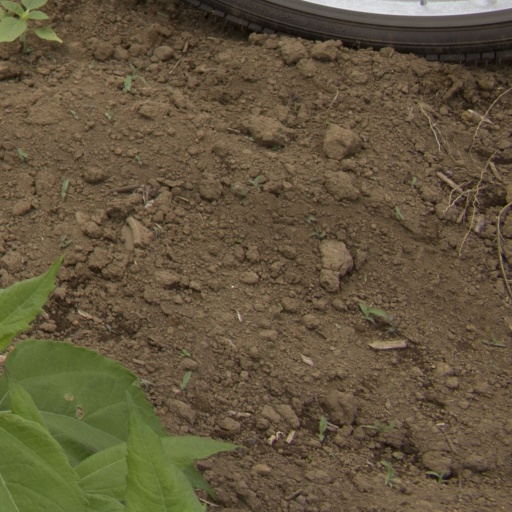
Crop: Jerusalem artichoke